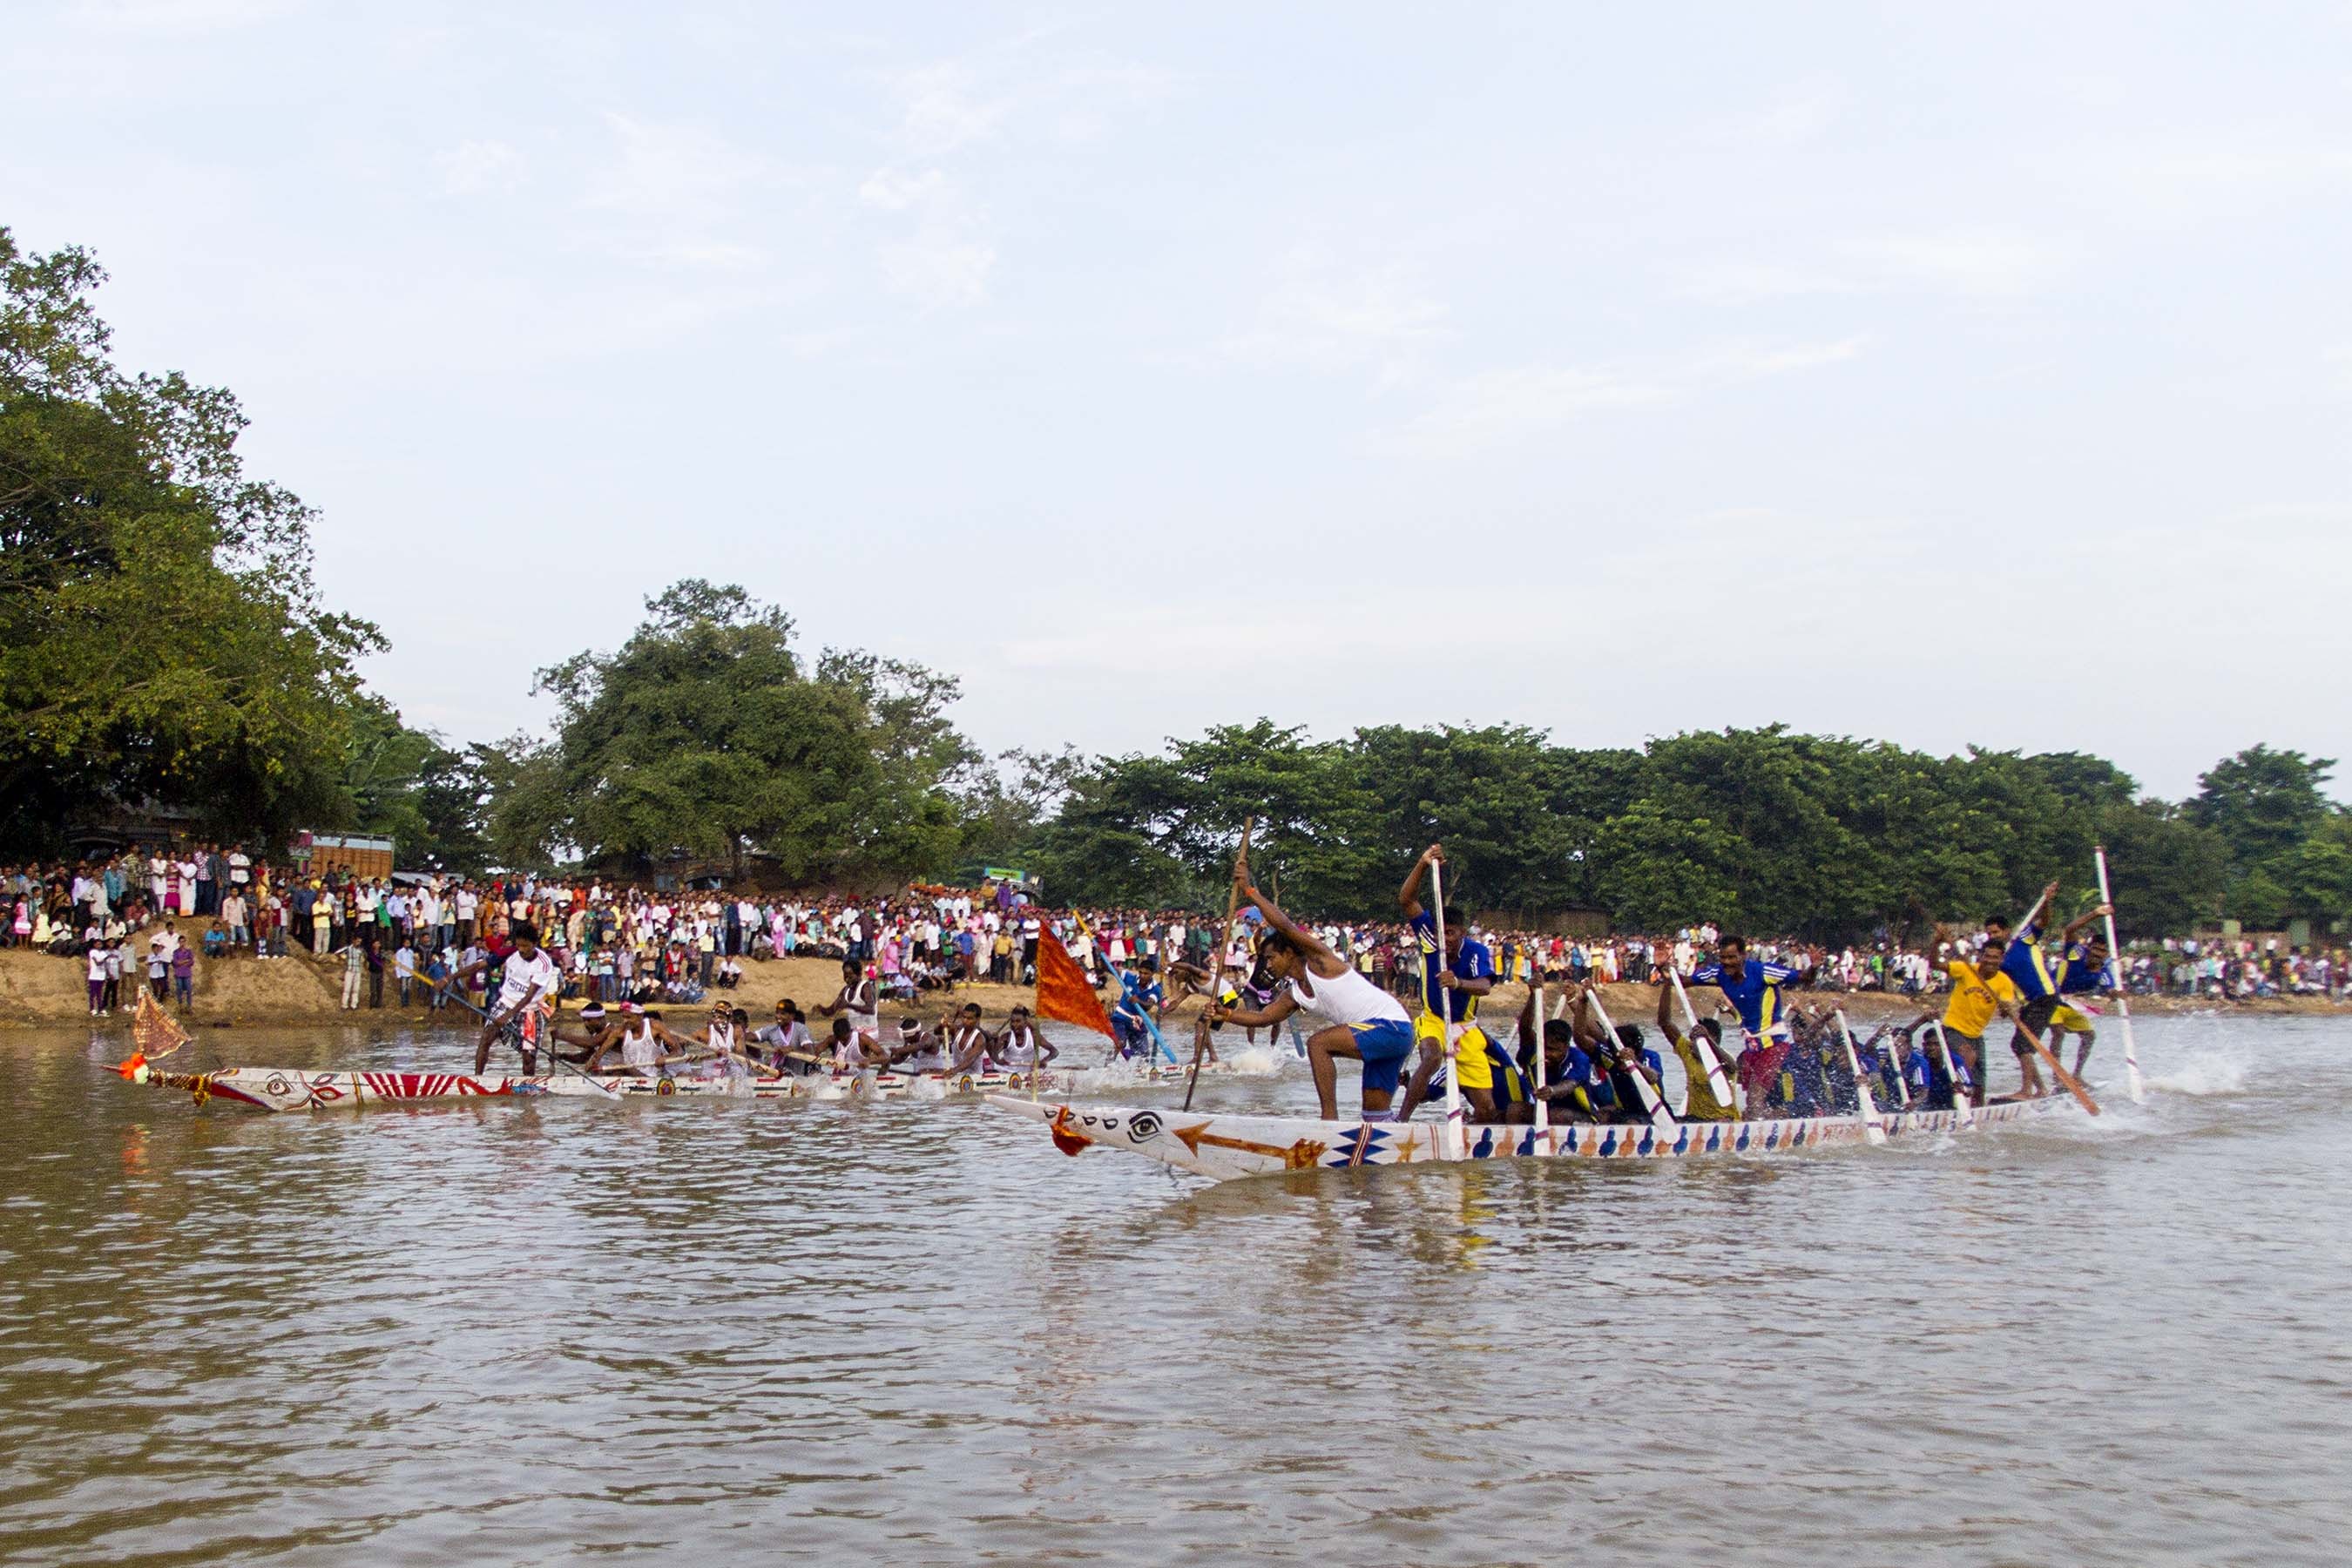
water, sport, boat, paddle, vehicle, sailing, fishing boat, rowing boat, festival, sports, boating, india, tradition, watercraft, indian, rowing, assam, endurance sports